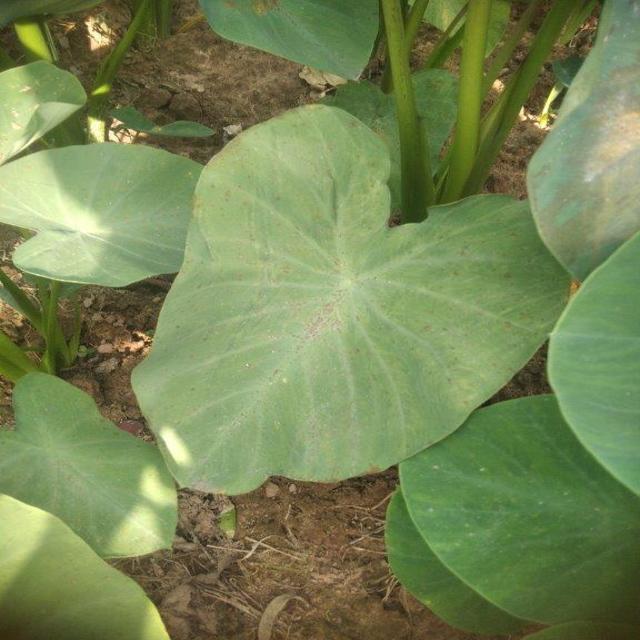
Label: Mid_Blight